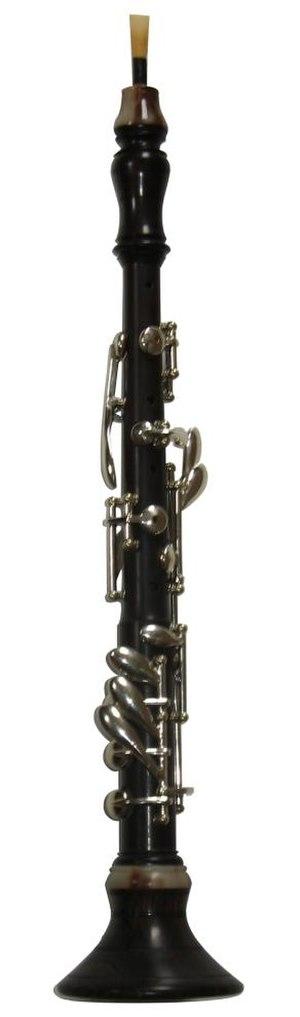
Bombarde chromatique en ébène, luthier Axone. Propriétaire
La bombarde est un instrument de musique à vent à anche double de la famille des hautbois, employé dans la musique ancienne et la musique bretonne. Le mot « bombarde » provient du latin bombus, signifiant « bourdonnement » ou « bruit sourd ».